Leibniz-Forschungsinstitut für Molekulare Pharmakologie

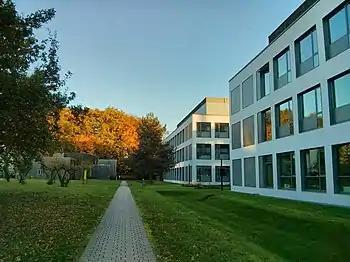
Northern exterior of FMP Berlin in October 2014

The Institute focuses on fundamental research in life sciences, with an interdisciplinary approach based on chemistry and biology. The institute is organized into three departments under the broad umbrella of molecular pharmacology: